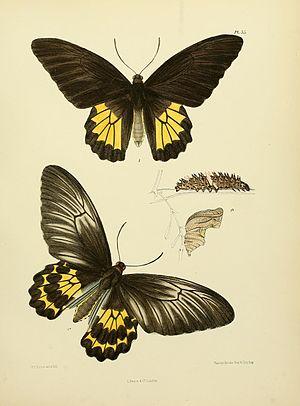
Troides darsius est une espèce de papillon de la famille des Papilionidae, de la sous-famille des Papilioninae et du genre Troides. C'est le plus grand papillon du Sri Lanka.